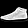
Label: Sneaker